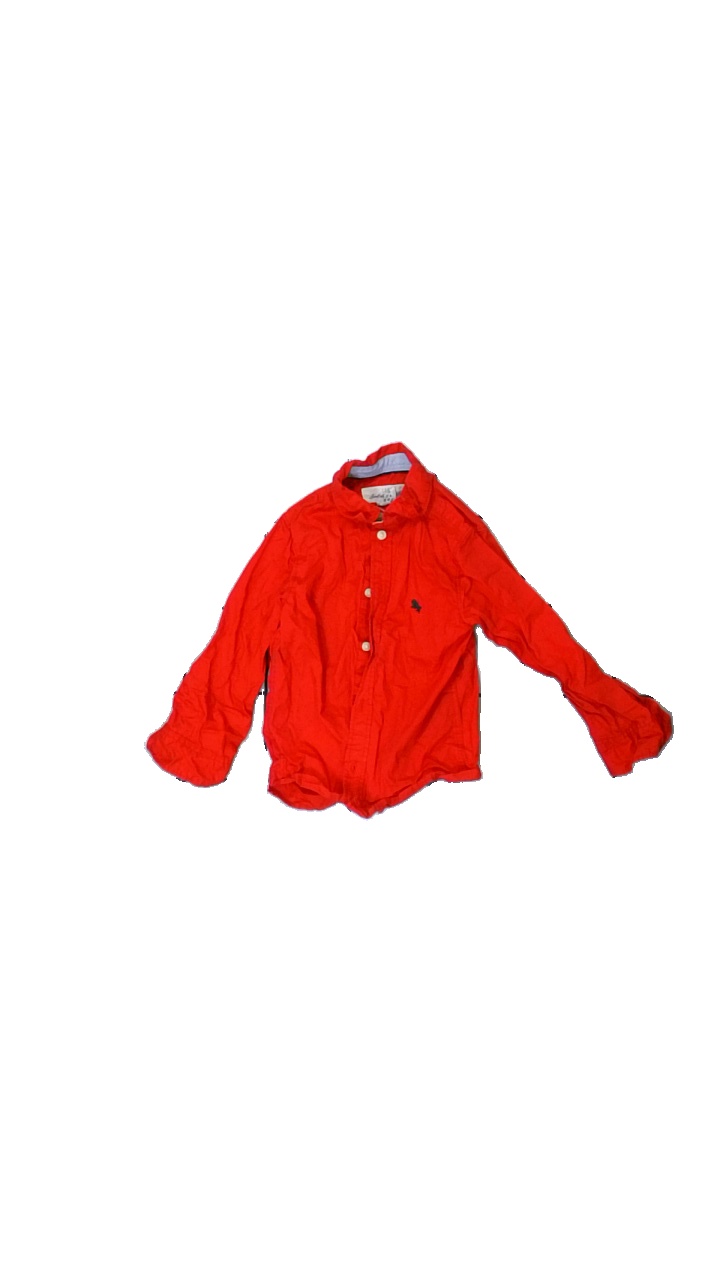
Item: Shirt (Children)
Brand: Logg (h&m)
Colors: Red
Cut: Regular
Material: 100% Cotton
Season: All
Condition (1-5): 5
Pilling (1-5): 5
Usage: Reuse
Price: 50-100